Shmuly Yanklowitz

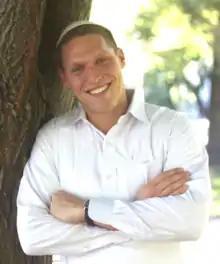

Shmuly Yanklowitz (born 1981) is an American rabbi and activist. In March 2012 and March 2013, "Newsweek" listed Yanklowitz as one of the 50 most influential rabbis in America.